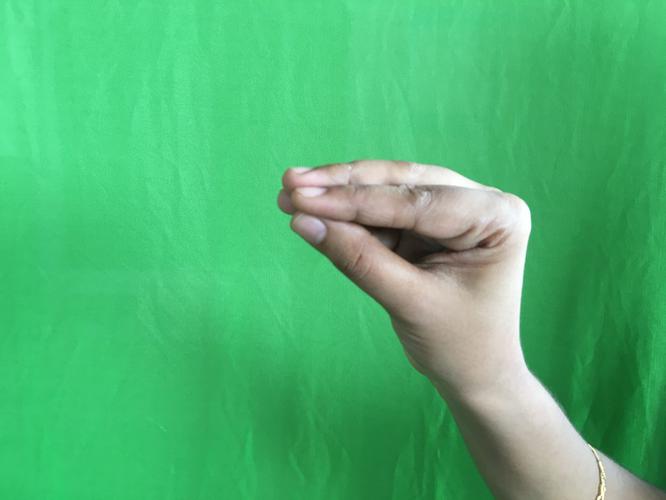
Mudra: Mukulam
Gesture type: single_hand